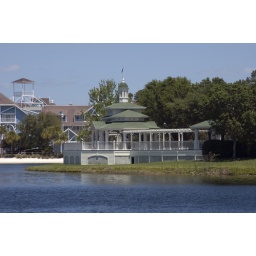
An event building from the ground around the hotel.